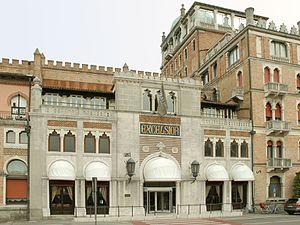
Giovanni Sardi, né en septembre 1863 à Venise et mort en 1913 à Mogliano Veneto, est un architecte italien adepte du Stile Liberty.